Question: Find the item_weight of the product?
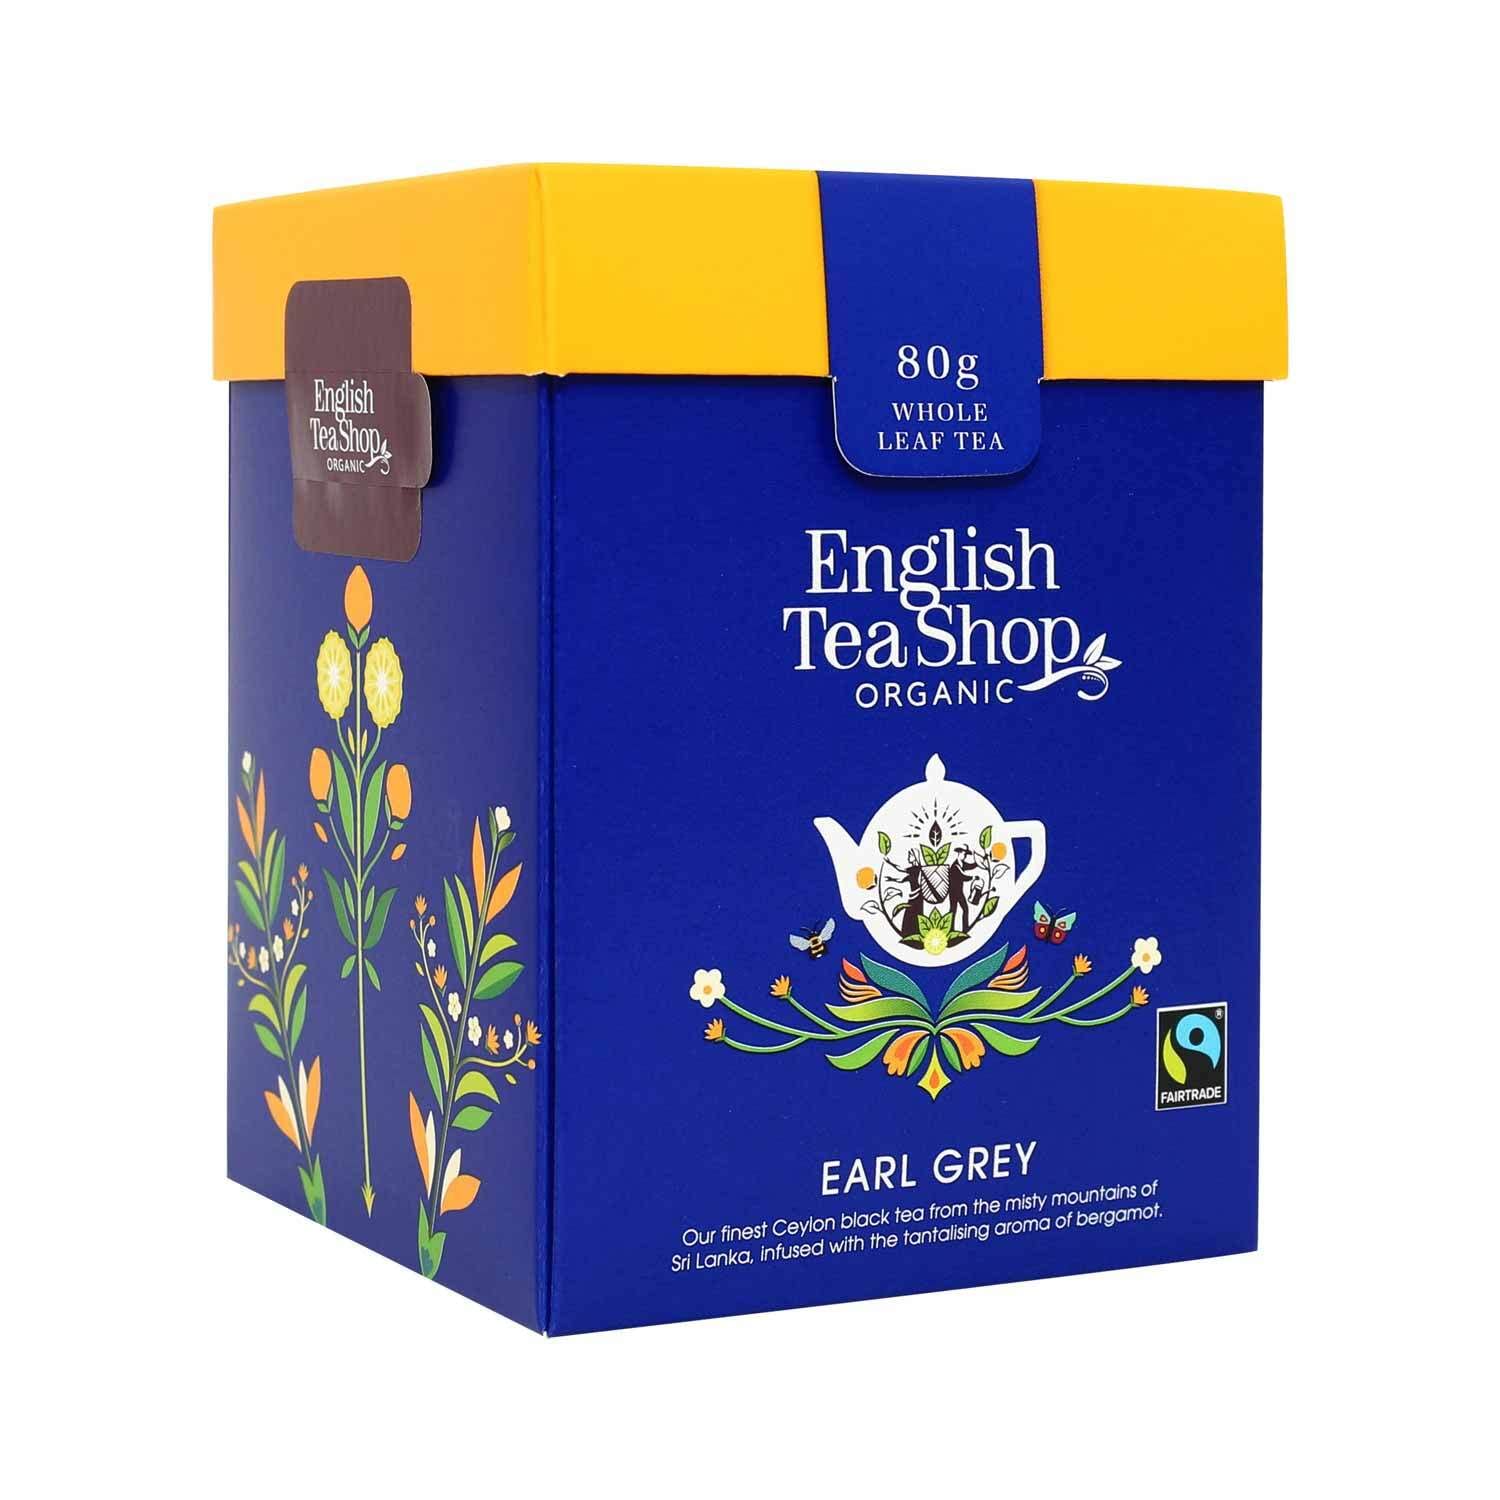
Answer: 80.0 gram